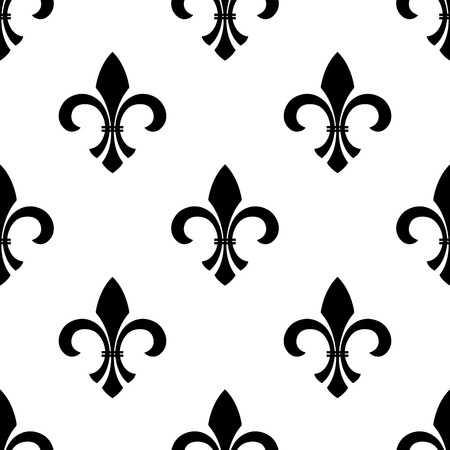
seamless of a fleur - de-lys motif in a repeating pattern , in black and white .
Relation: Visible, Meta